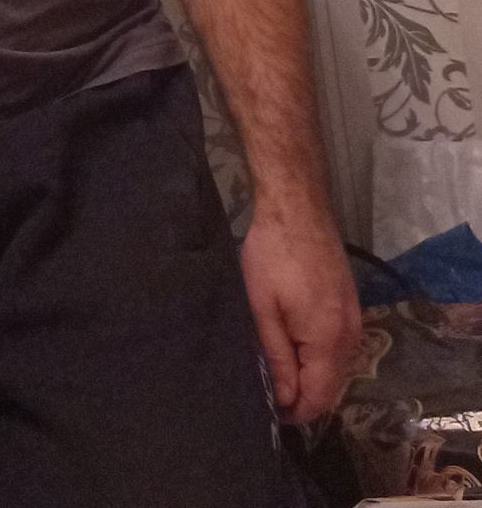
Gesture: no_gesture